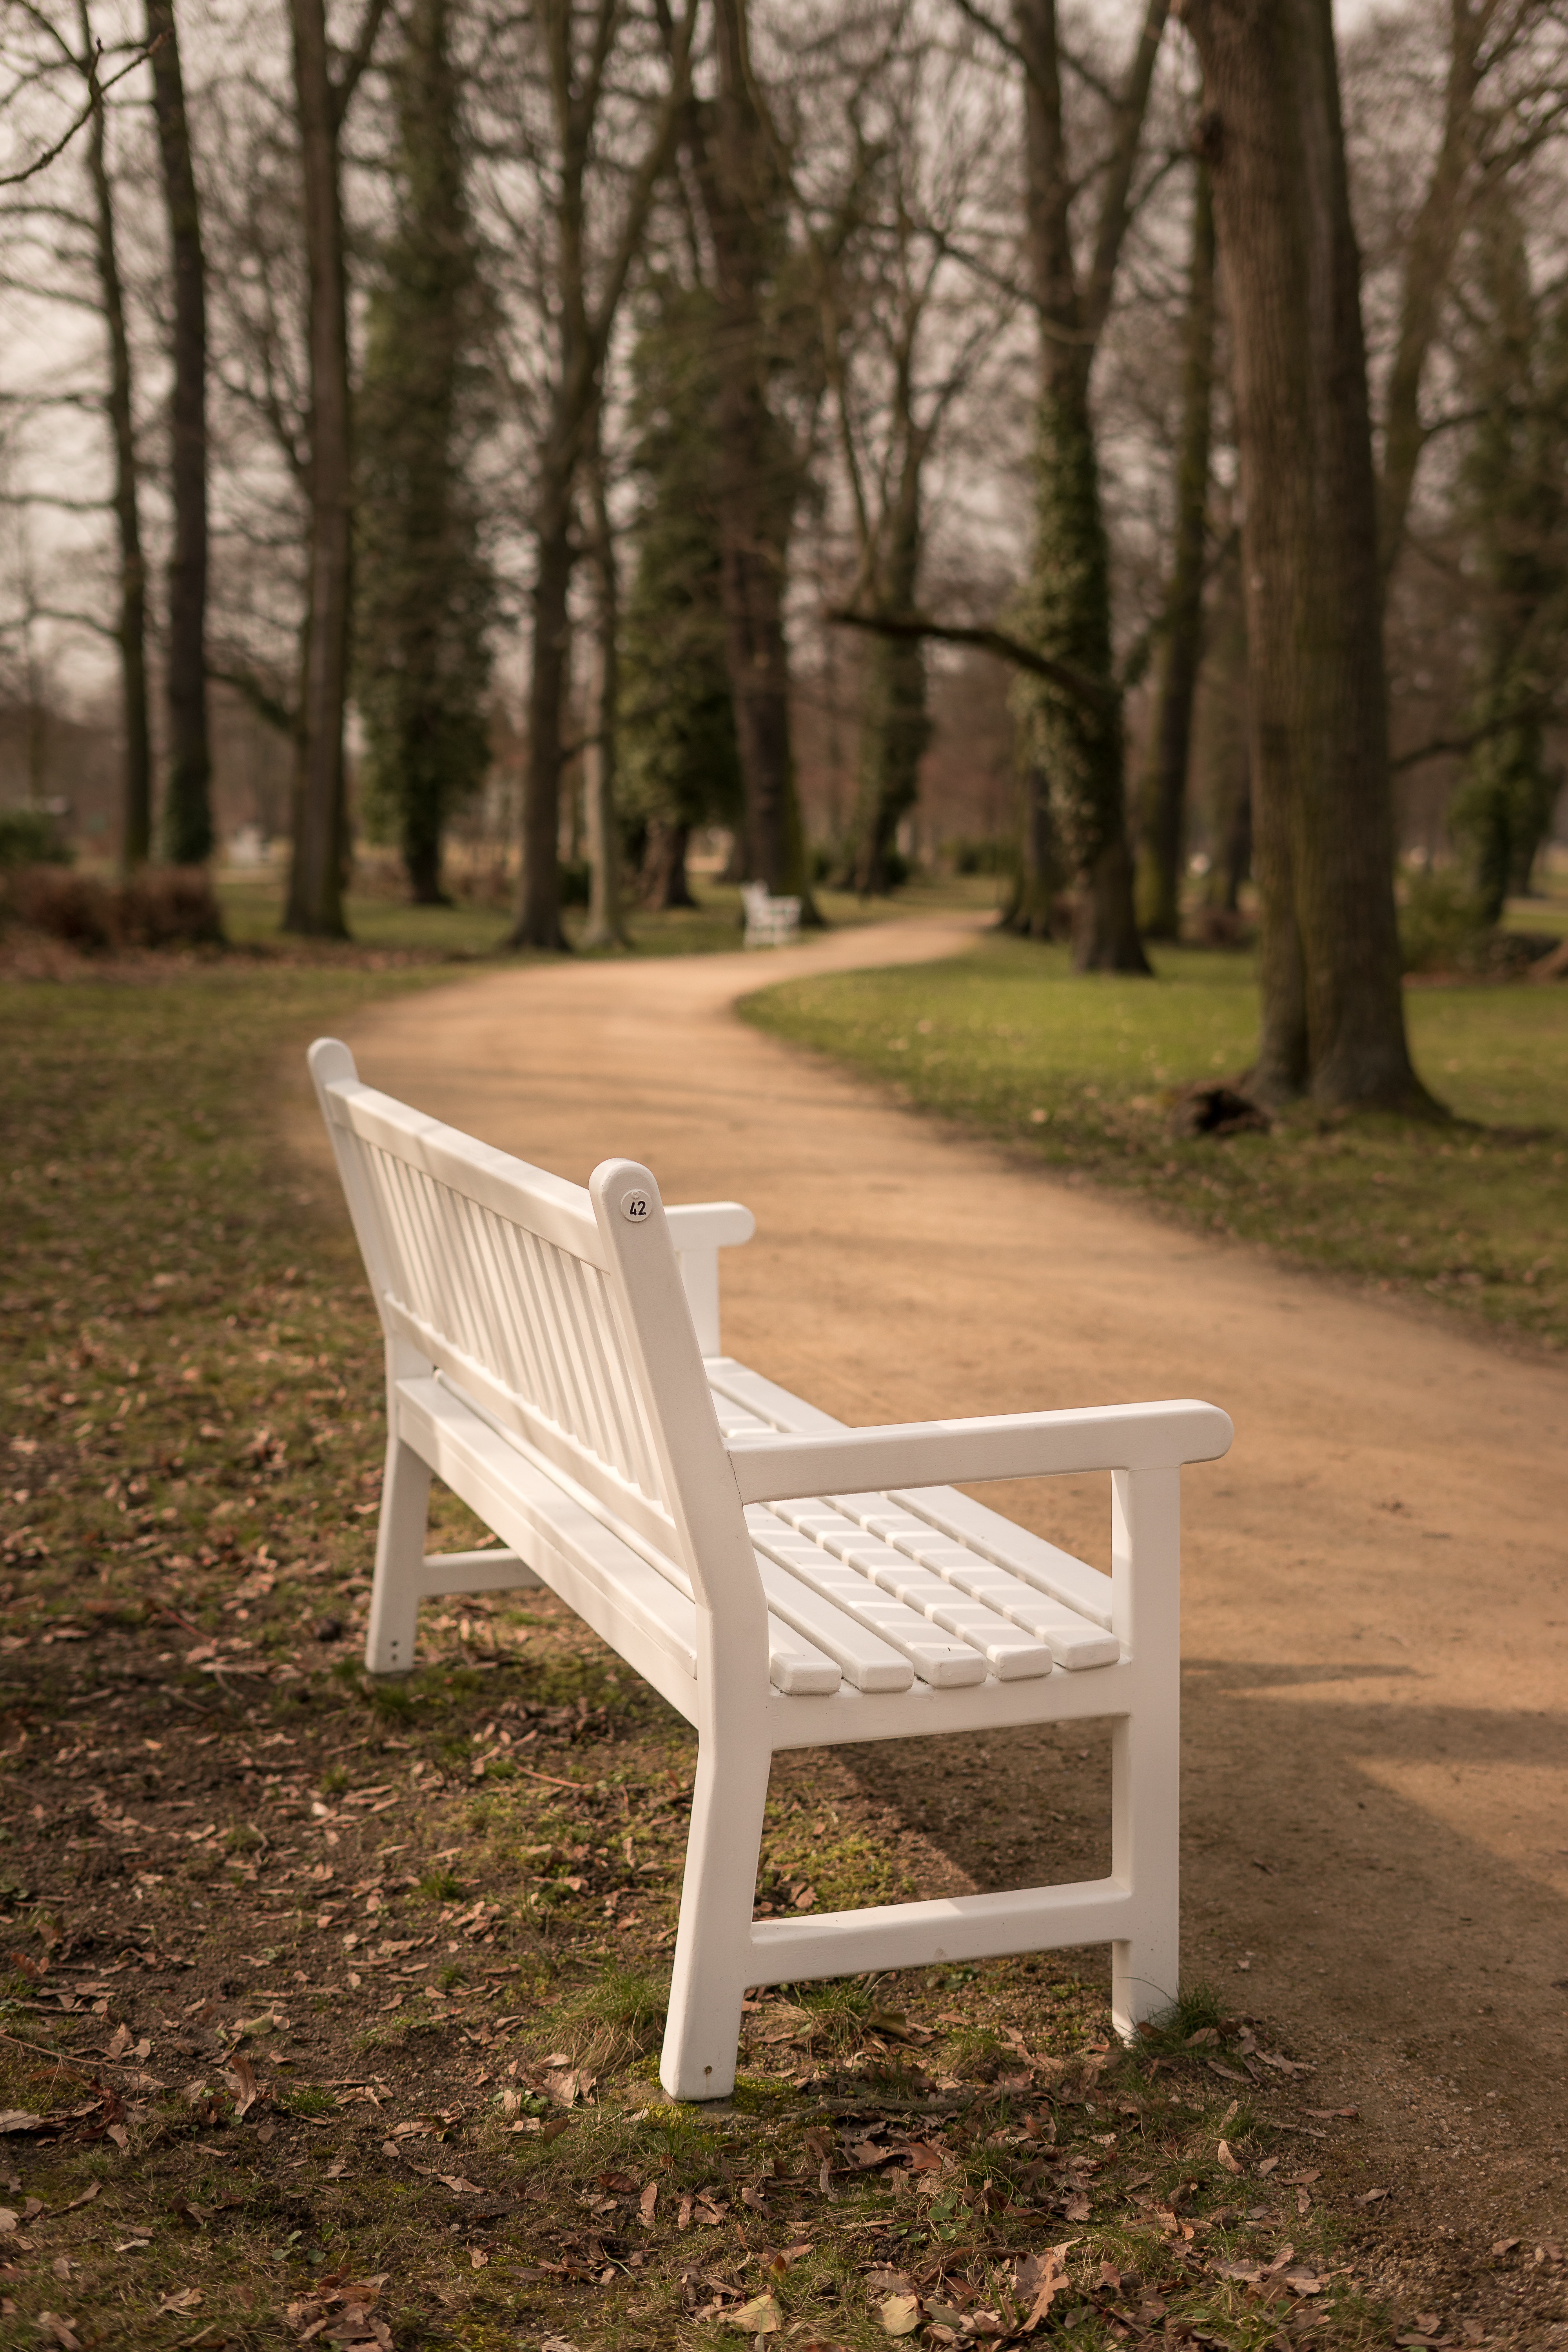
table, landscape, tree, nature, forest, plant, wood, bench, meadow, air, chair, idyllic, spring, relax, park, backyard, romantic, rest, furniture, sit, reflect, bank, relaxation, outlook, serenity, break, mood, silent, away, bless you, retirement, recovery, recover